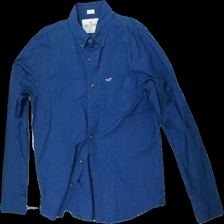
View: front
Type: Shirt
Category: Men
Brand: Hollister (Abercomb & Fitch)
Colors: Blue
Material: 100% Cotton
Cut: Regular
Size: M
Season: All
Price range: 50-100
Recommended usage: Reuse
Description: blue shirt